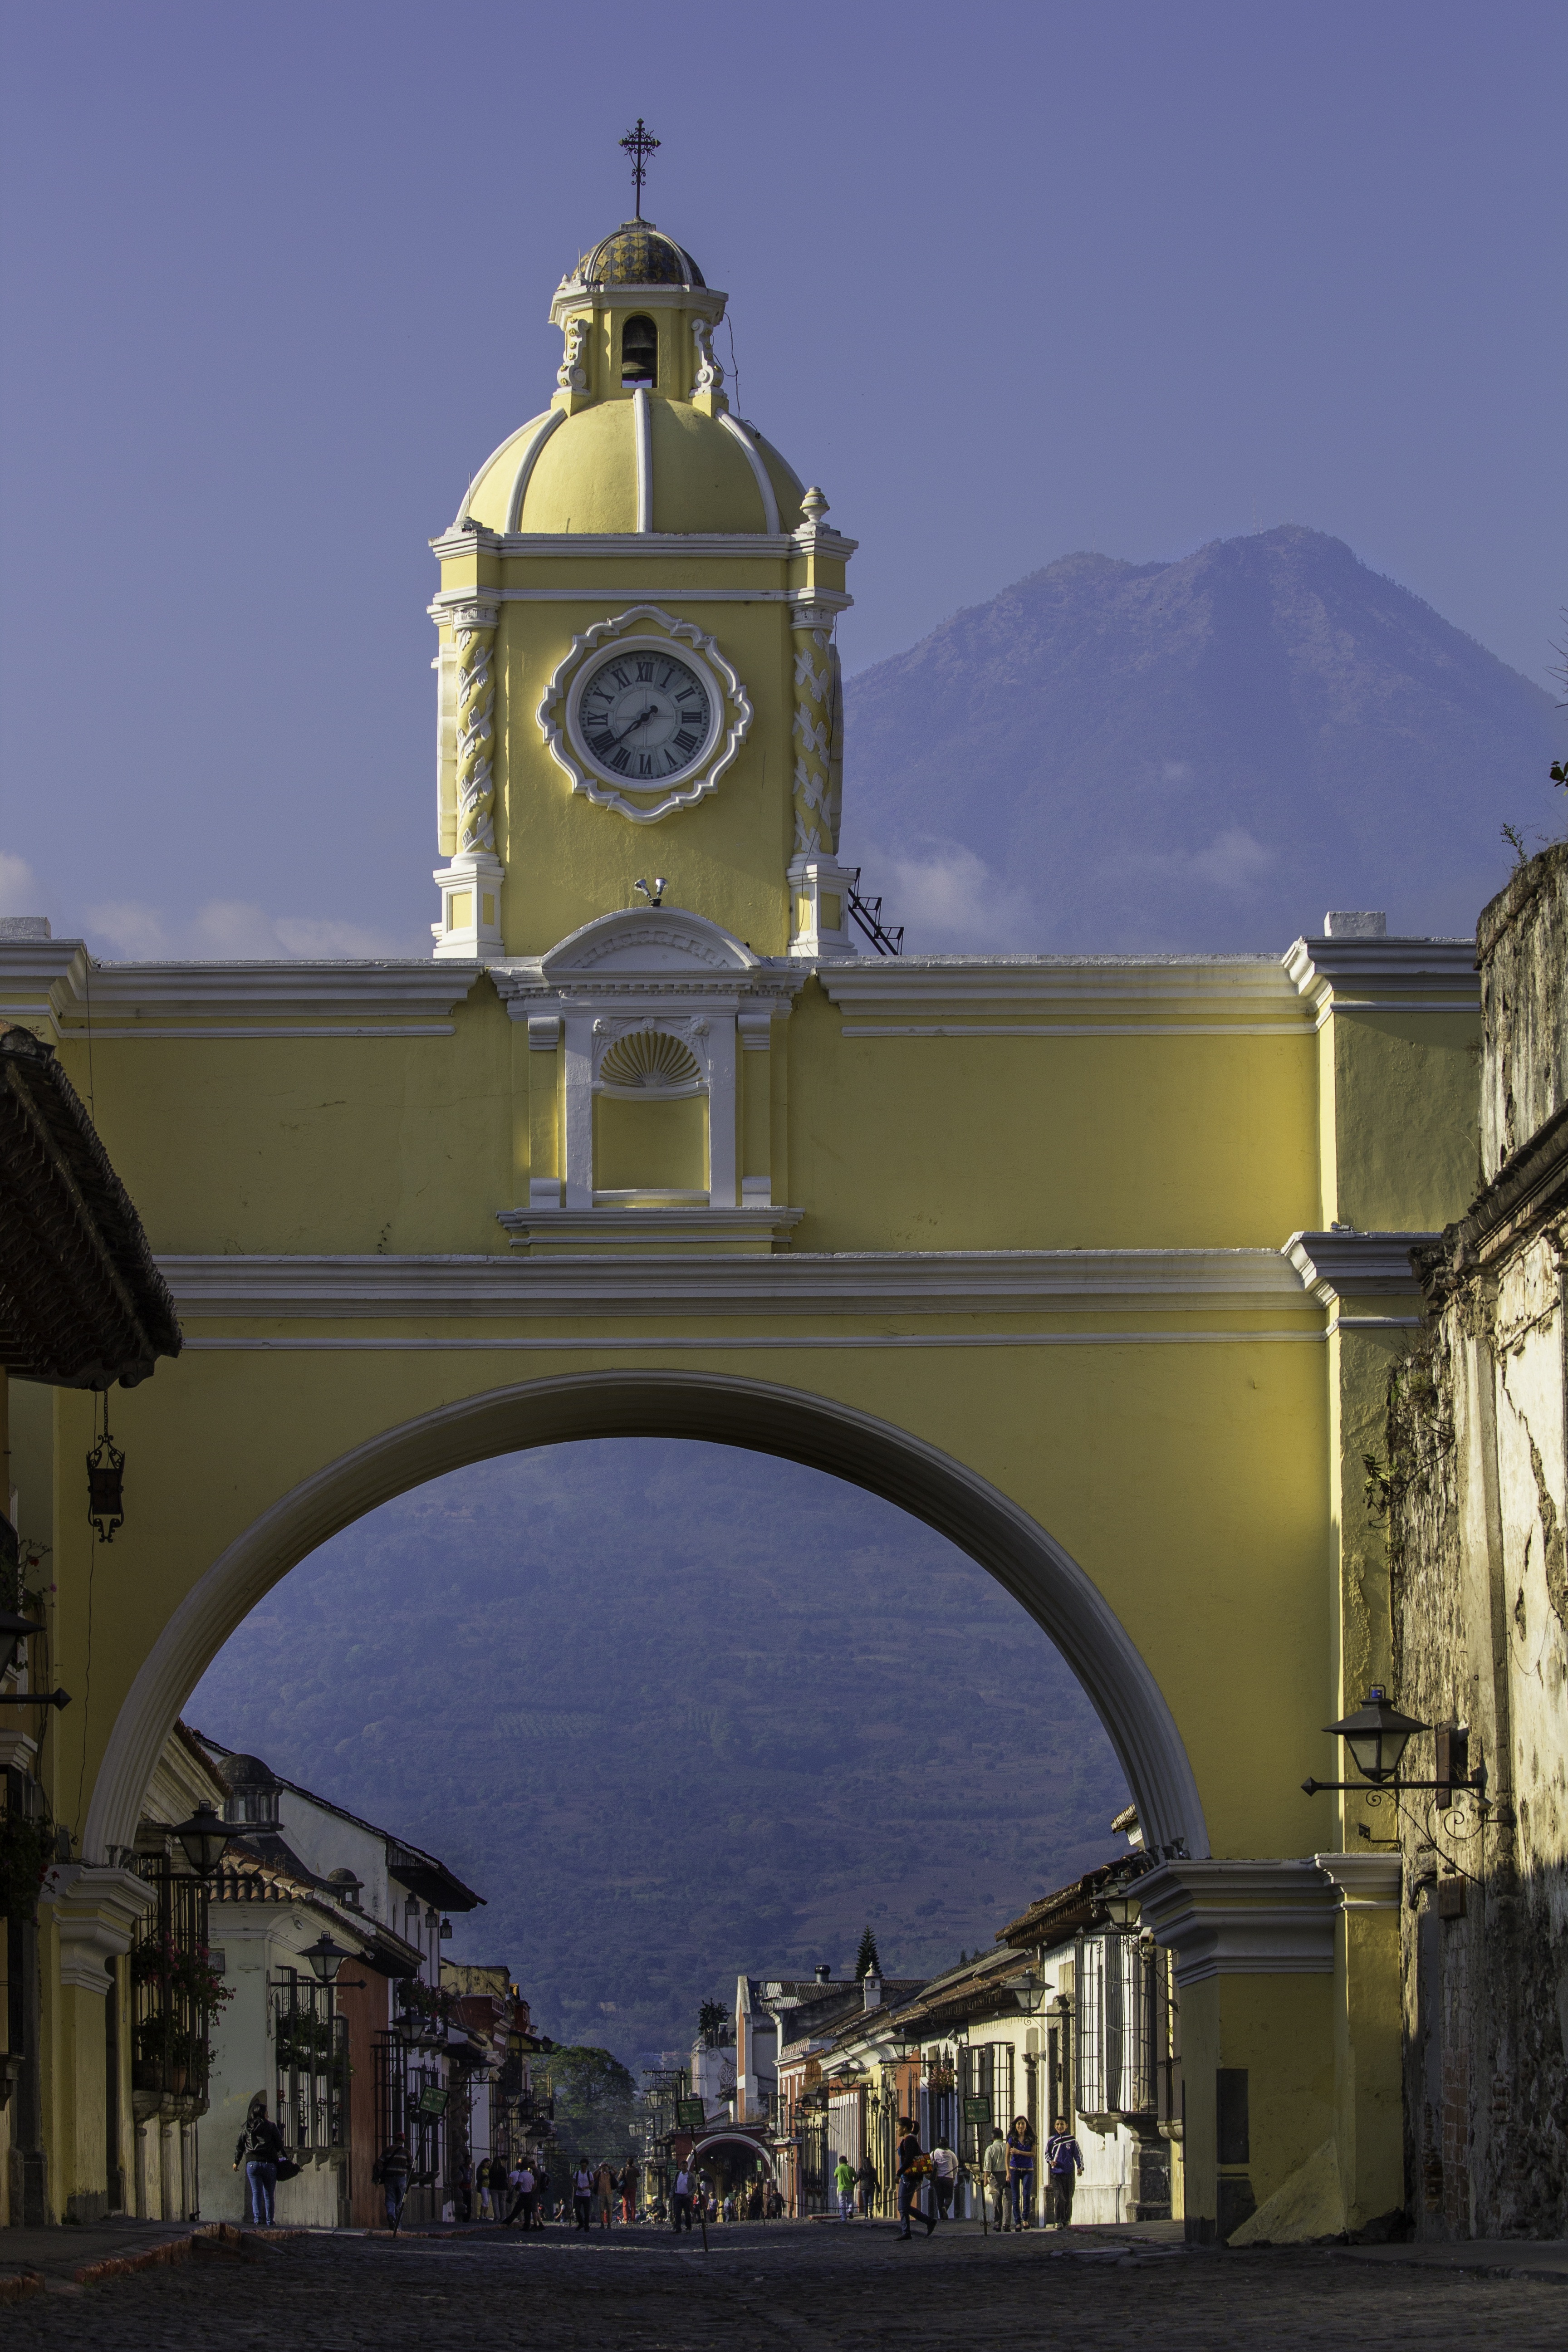
architecture, building, dog, travel, walk, arch, tower, volcano, landmark, facade, hat, church, cathedral, chapel, place of worship, bell tower, streets, monastery, arc, dome, roads, guatemala, central america, latin america, antiguaguatemala